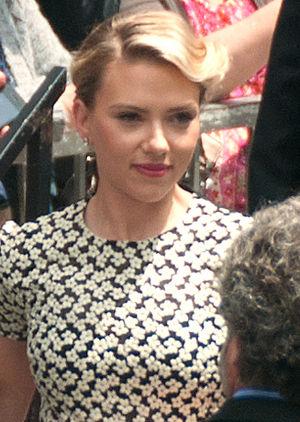
Scarlett Johansson, de son vrai nom Scarlett Ingrid Johansson, est une actrice, réalisatrice, scénariste, productrice et chanteuse américano-danoise, née le 22 novembre 1984 à New York.